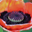
Label: poppy